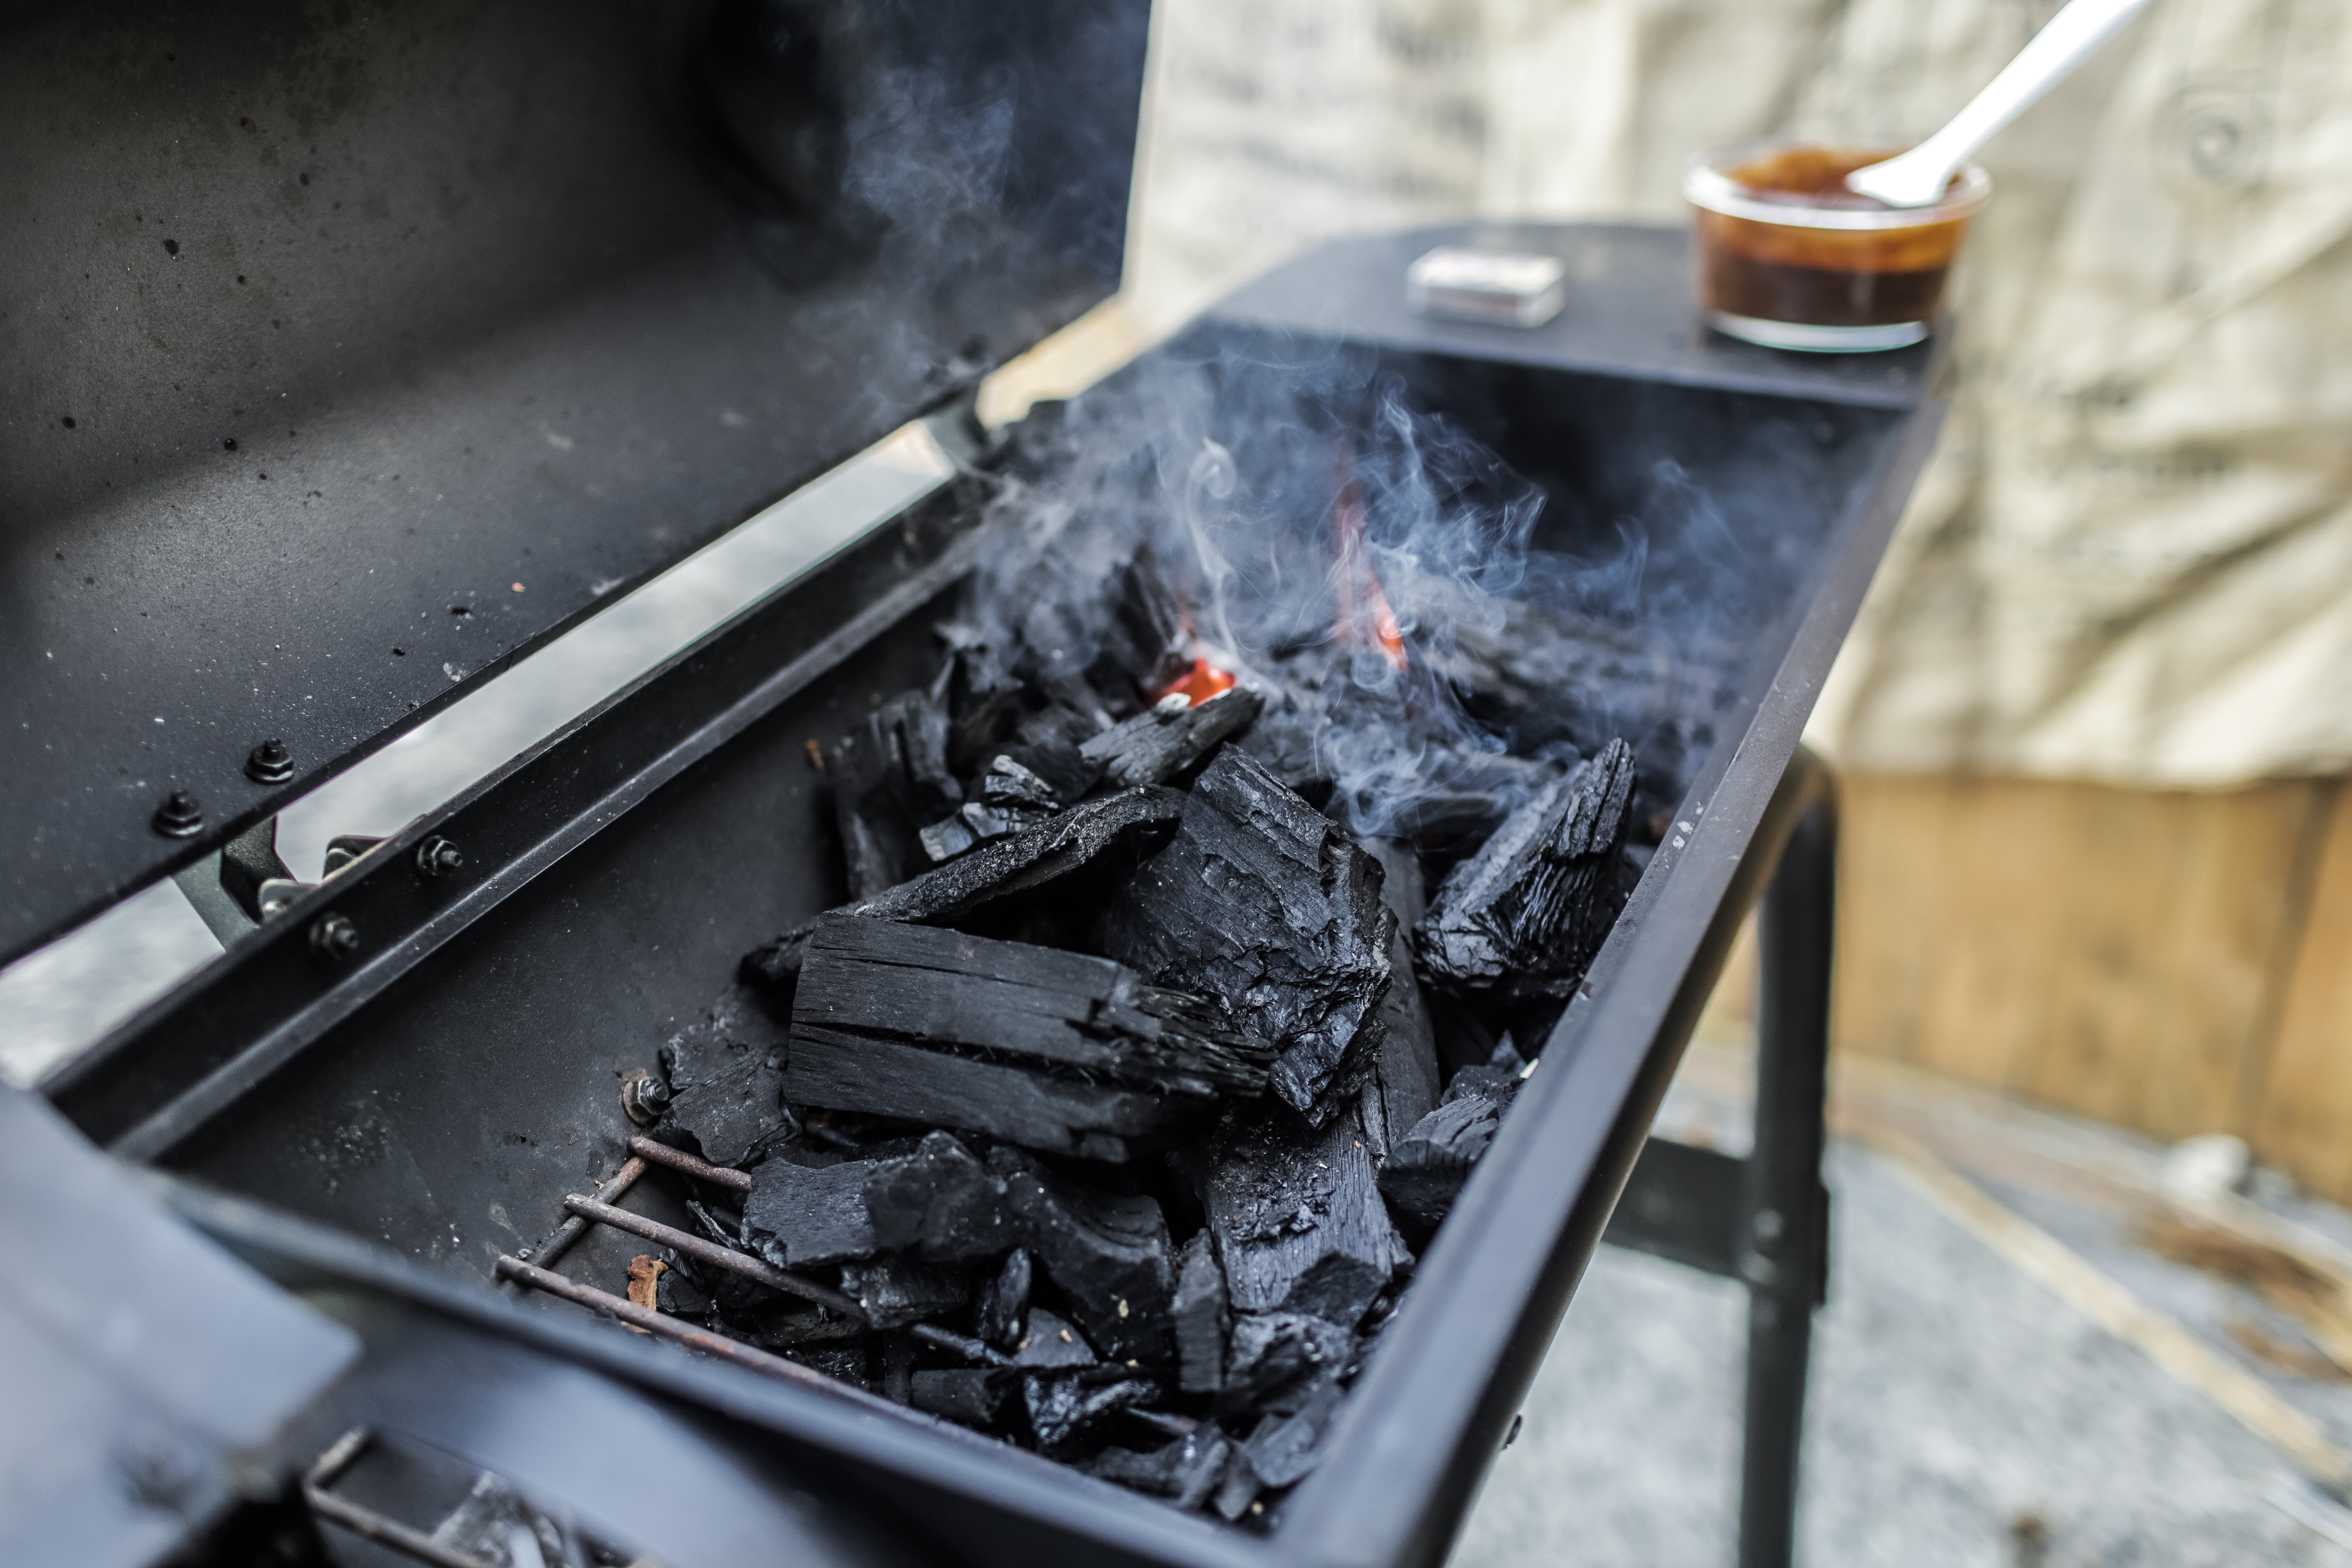
charcoal, ash, barbecue, smoke, coal